A Chapter in Her Life

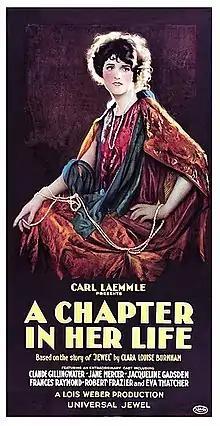
Theatrical poster

A Chapter in Her Life is a 1923 American drama film based on the novel "Jewel: A Chapter in Her Life" by Clara Louise Burnham. The film was directed by Lois Weber. She had previously adapted the same novel as the 1915 film "Jewel", which she co-directed (uncredited) with her then-husband and collaborator Phillips Smalley. Weber made this film shortly after her divorce from Smalley.